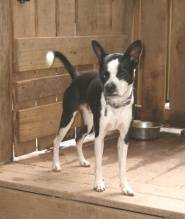
Label: dog